Sergei Petrenko (footballer)

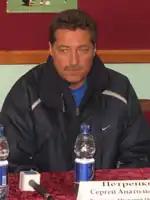

Sergei Anatolyevich Petrenko (born 7 July 1955) is a Russian professional football coach and a former player.